Gonçalo Paciência

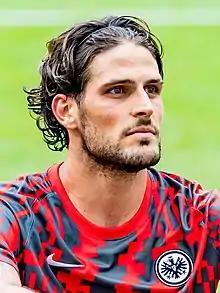
Paciência with Eintracht Frankfurt in 2022

Gonçalo Mendes Paciência (born 1 August 1994) is a Portuguese professional footballer who plays as a centre-forward for Campeonato Brasileiro Série A club Sport Recife.